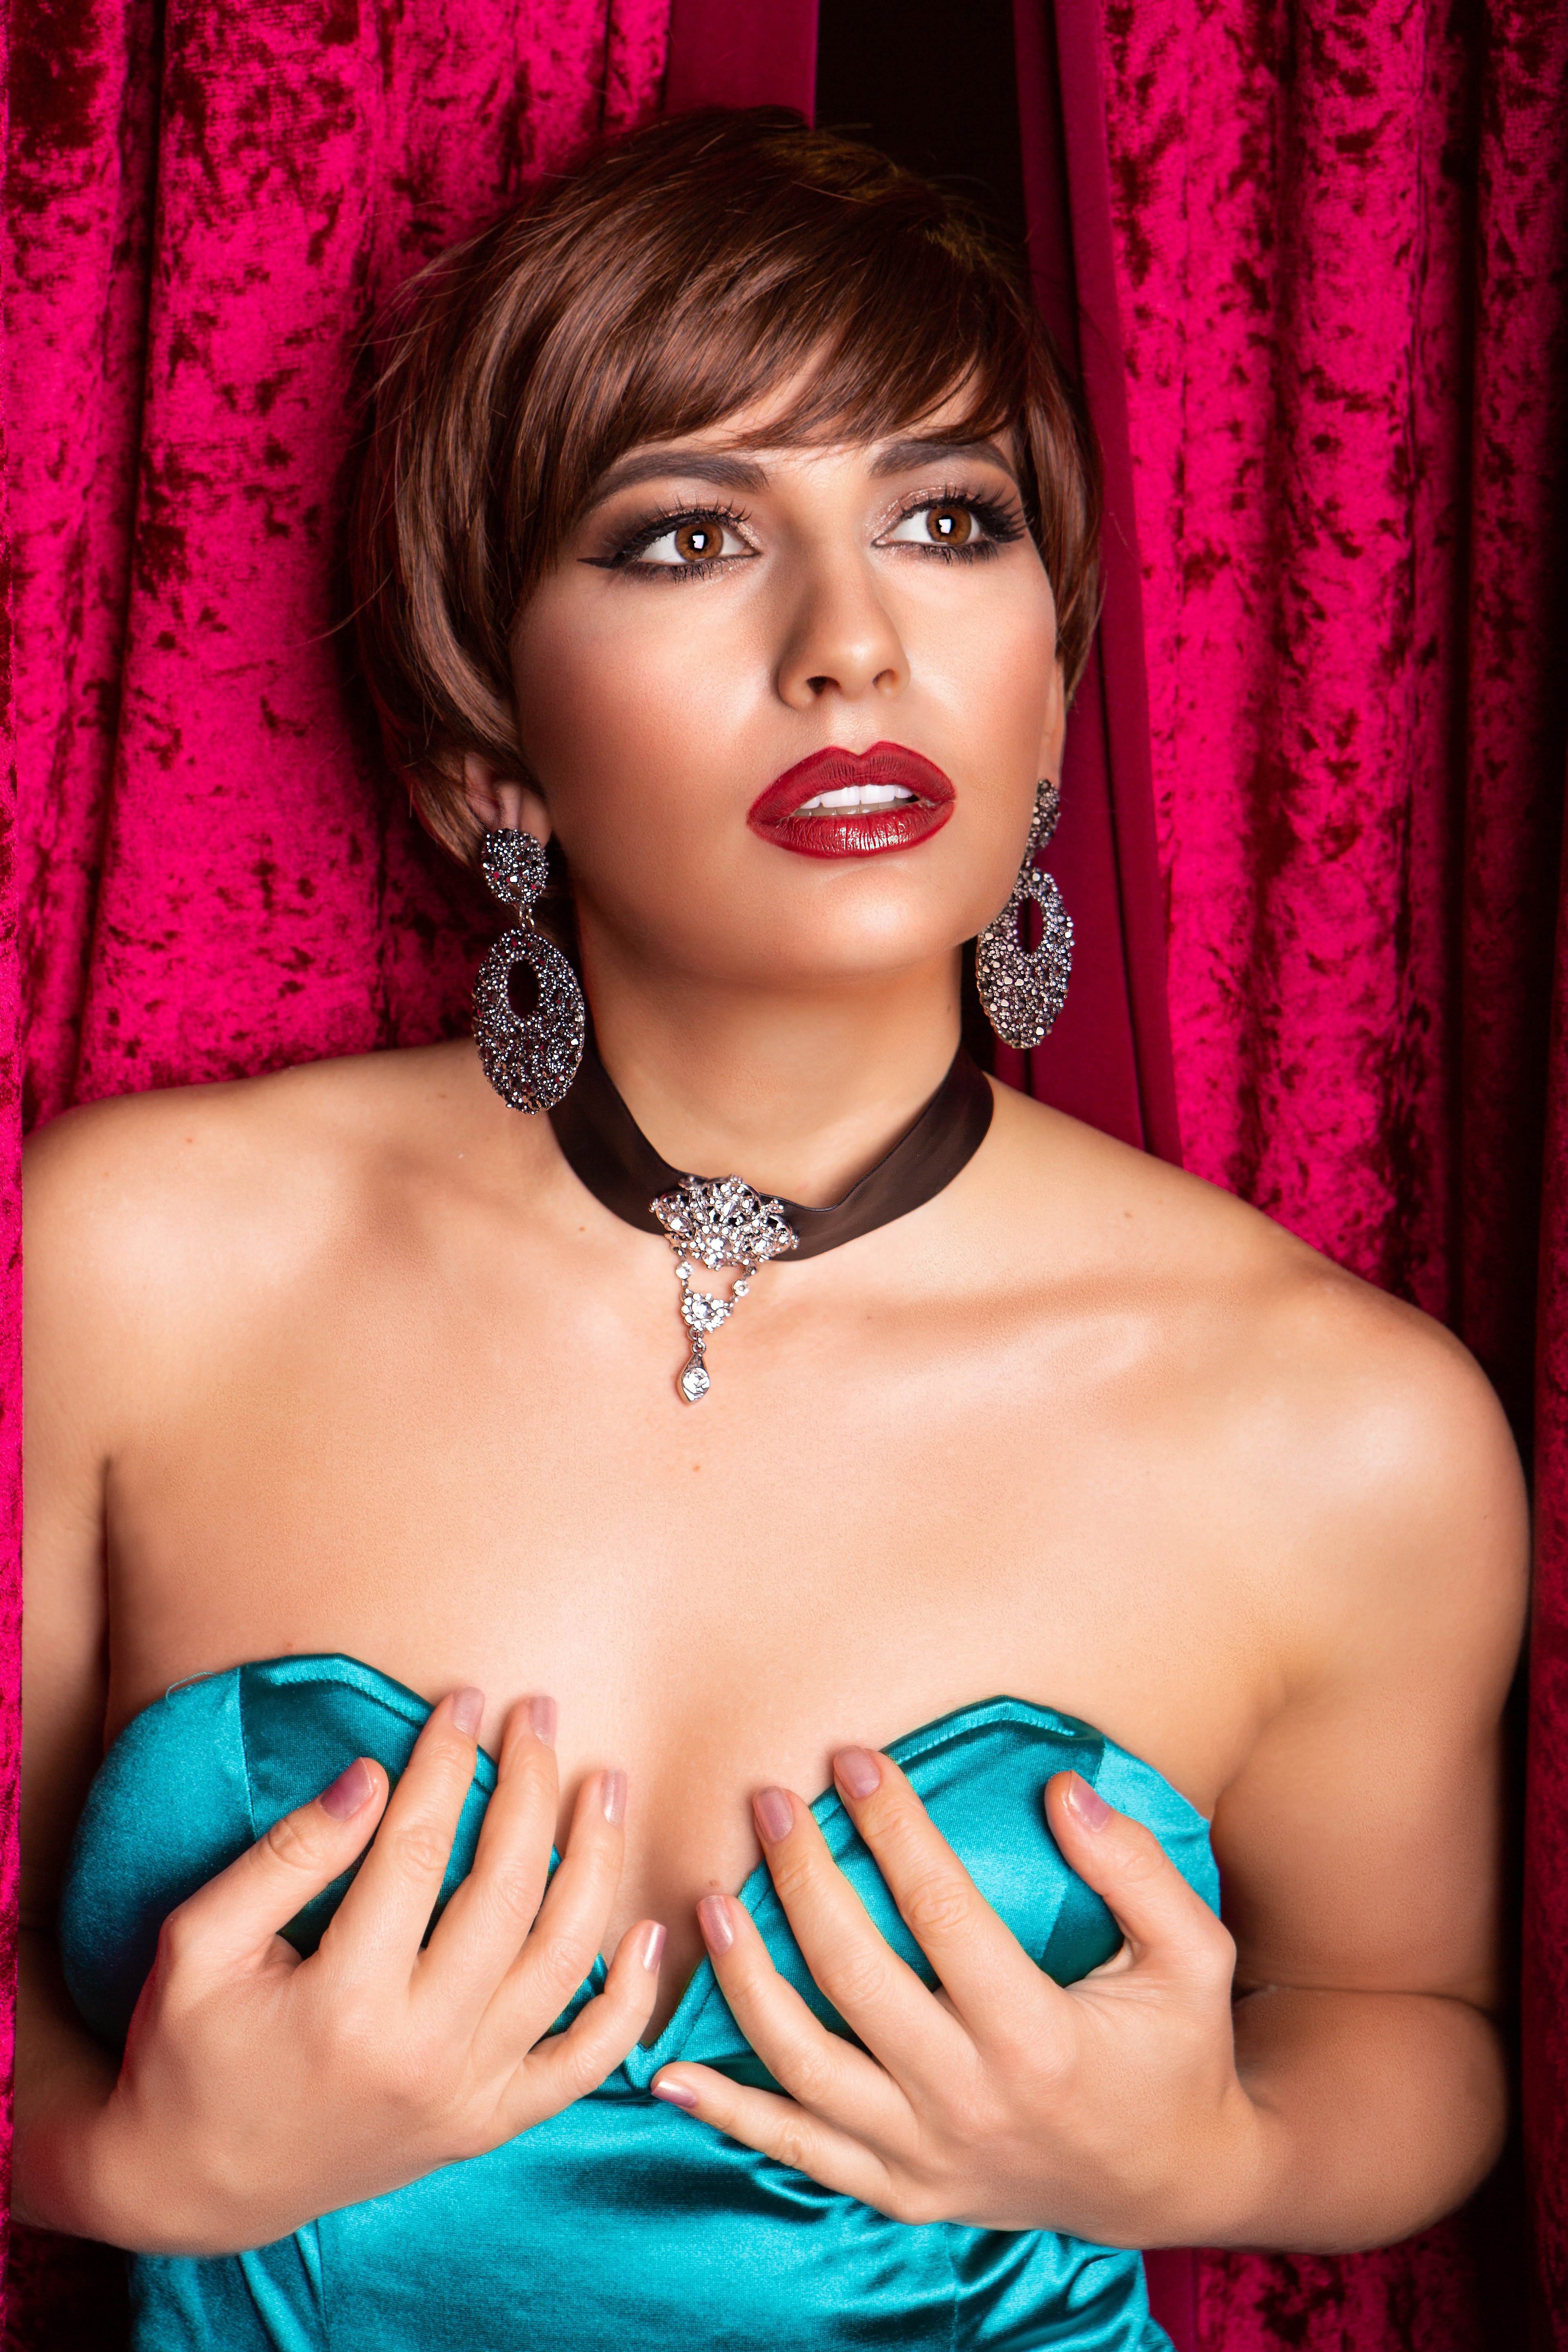
beauty, woman, hair, face, joint, skin, lip, chin, hand, eyebrow, hairstyle, eye, shoulder, eyelash, blue, muscle, lipstick, organ, human, azure, flash photography, fashion, neck, pink, finger, makeover, black hair, chest, cool, red, trunk, bangs, body jewelry, layered hair, magenta, Step cutting, long hair, electric blue, jewellery, blond, brown hair, abdomen, curtain, formal wear, fashion model, waist, wrist, necklace, fashion design, fashion accessory, nail, hair coloring, peach, portrait photography, bracelet, photo shoot, flesh, bob cut, photography, portrait